Helsingin Sanomat

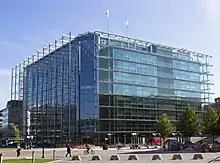
Current office in Sanomatalo, Helsinki

The paper was founded in 1889 as "Päivälehti", when Finland was a Grand Duchy under the Tsar of Russia.